Ongentheow

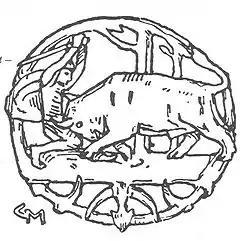
Illustration by Gerhard Munthe (1899)

Ongentheow (Old English: "Ongenþeow", "Ongenþio", "Ongendþeow"; Old Norse: "Angantýr") (died ca. 515) was the name of a semi-legendary Swedish king of the house of Scylfings, who appears in Old English sources.